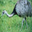
Label: bird